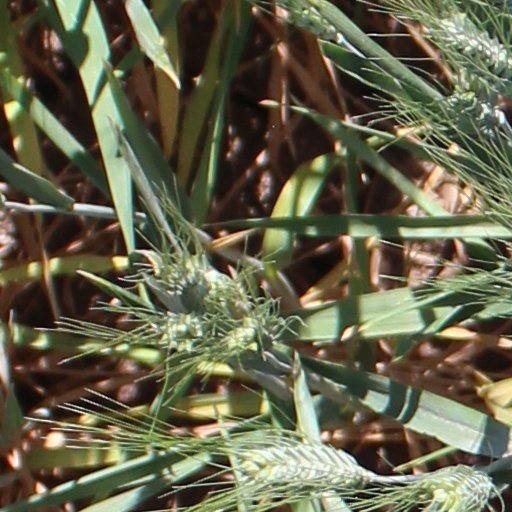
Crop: wheat